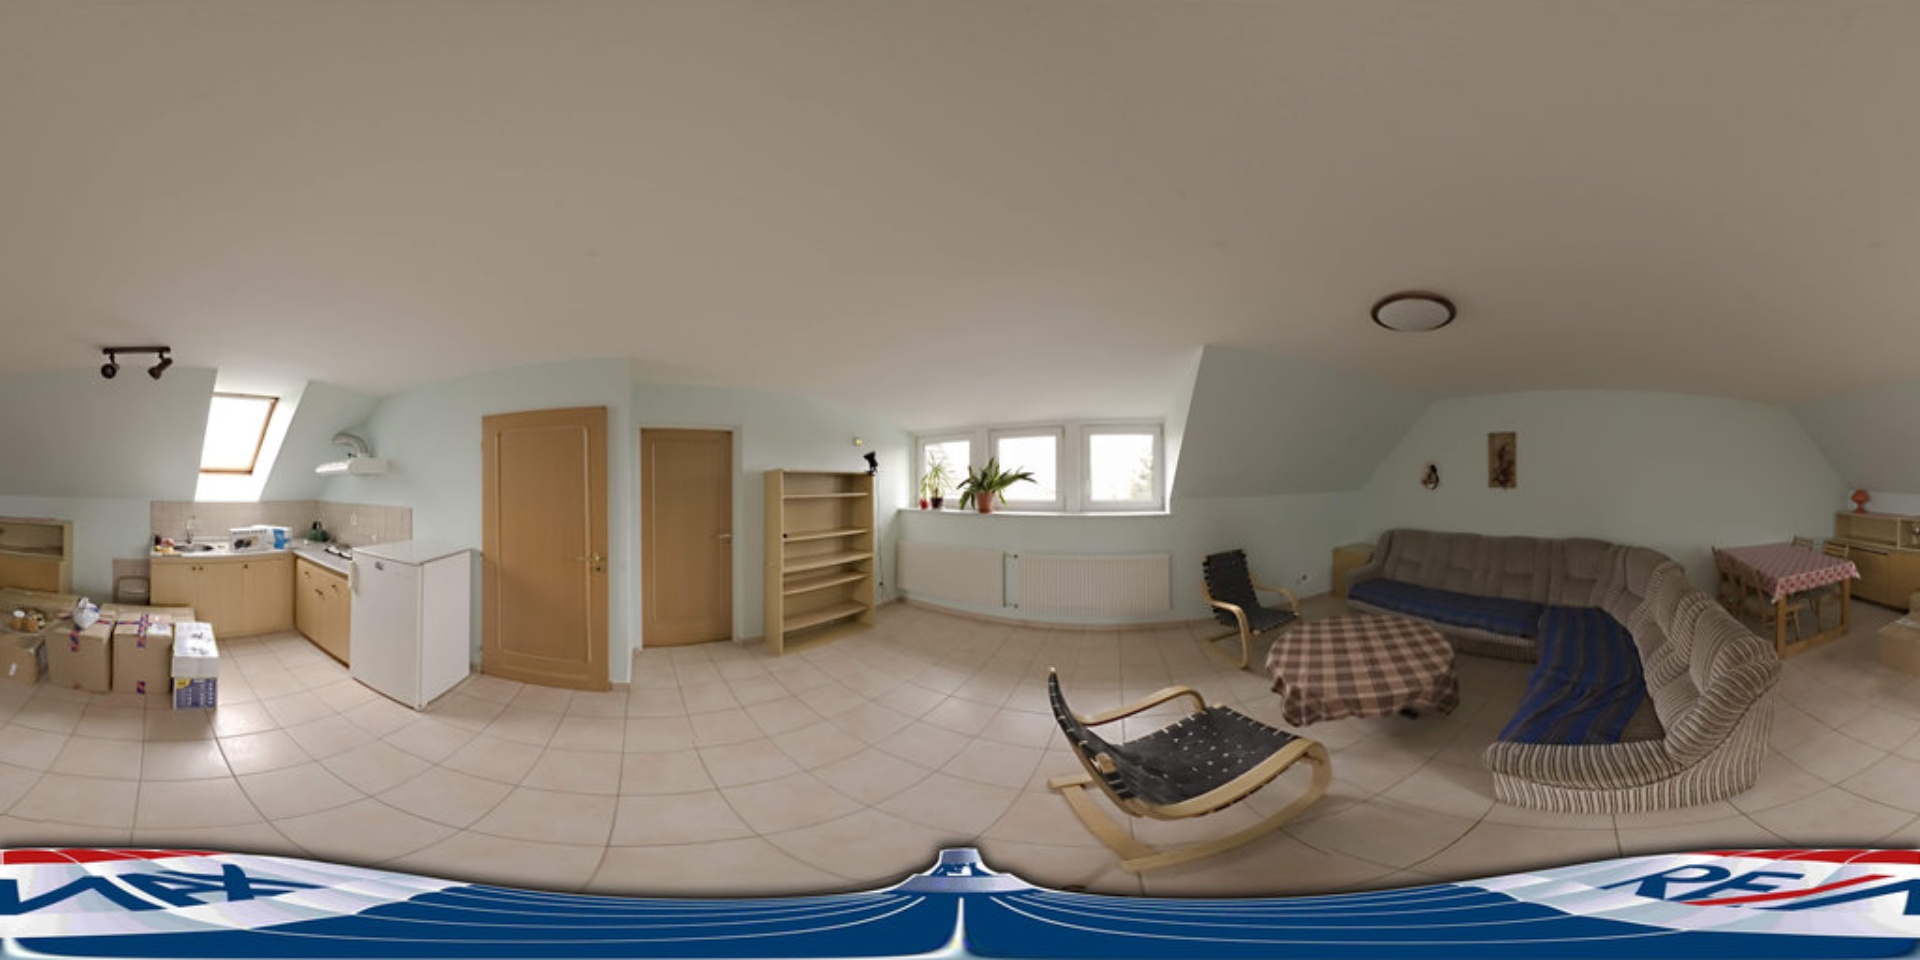
Referred object: the beige bookcase by the window

Referred object: turn right to find the large L-shaped sofa

Referred object: the bookshelf to the right of the narrow door